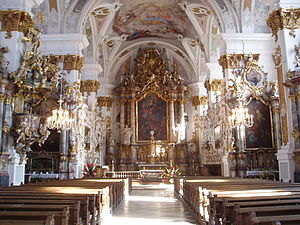
Dillingen an der Donau / Geografi / Inddeling
Studienkirche
Dillingen an der Donau er administrationsby i Landkreis Dillingen an der Donau Regierungsbezirks Schwaben i den tyske delstat Bayern. Byen har godt 18.600 indbyggere.